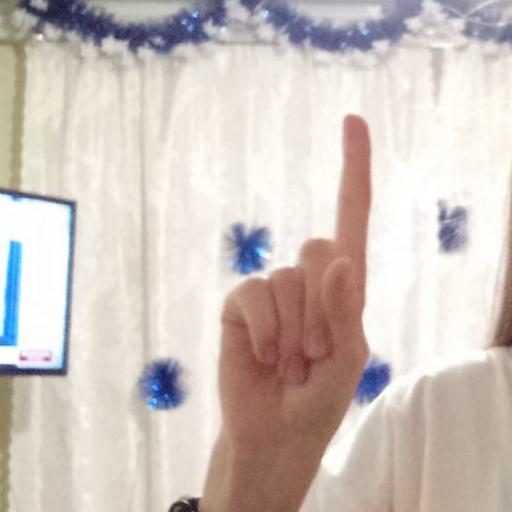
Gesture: one